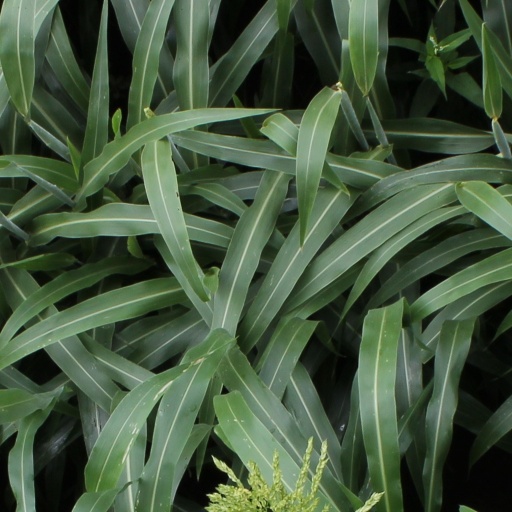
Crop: sorghum